Tonga Trench

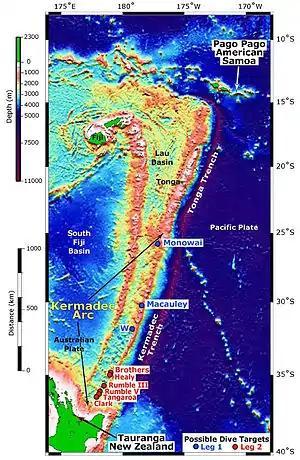
The Tonga Trench constitutes the northern half of the Tonga-Kermadec subduction system, which extends between New Zealand and Tonga.

The Tonga Trench is an oceanic trench located in the southwestern Pacific Ocean. It is the deepest trench in the Southern hemisphere and the second deepest on Earth after the Mariana Trench. The fastest plate-tectonic velocity on Earth is occurring at this location, as the Pacific plate is being subducted westward in the trench.